Bog (film)

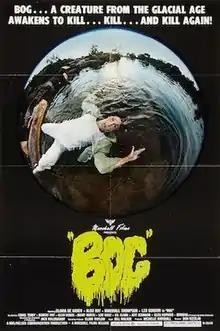
Theatrical poster

Bog is a 1979 American independent horror film directed by Don Keeslar and starring Gloria DeHaven, Aldo Ray, Marshall Thompson, and Leo Gordon.